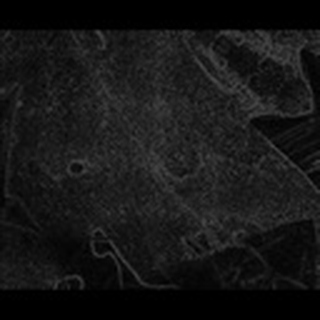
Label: cotton_target_spot